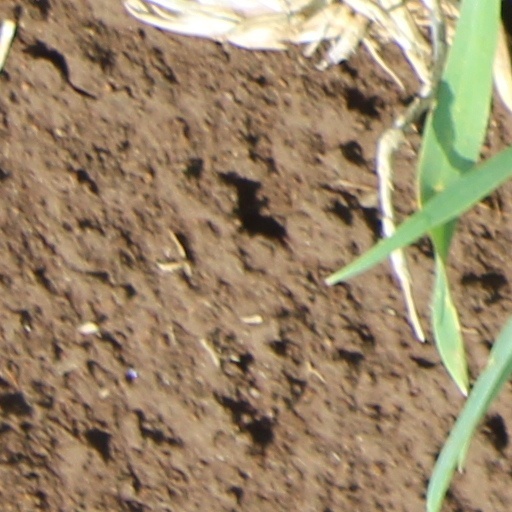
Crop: wheat